Francis Adedoyin

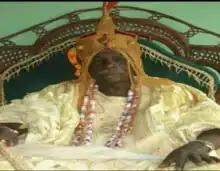
Late Oba Francis Adedoyin, the former Ogunsua of Modakeke

Oba Francis Adedoyin (January 1922, in Tonkere – August 5, 2018) was the Ogunsua or traditional ruler of Modakeke, he comes from Olaogbin Royal family in Modakeke. He was one of the wealthiest rulers and a popular Oba in the Yorubaland.